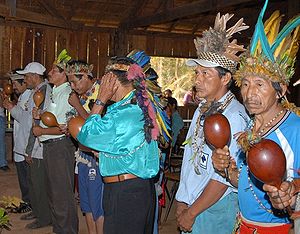
Guaraní (folk)
En gruppe guraníer
Guaraní en en gruppe af kulturelt forbundne oprindelige folkeslag i Sydamerika. De er kendetegnet ved brugen af sproget guaraní. De fleste guaraní er bosat i Paraguay mellem floden Río Uruguay og det nedre løb af Río Paraguay, i den argentinske provinsMisiones, i det sydlige Brasilien og i dele af Uruguay og Bolivia.